Roanoke Island

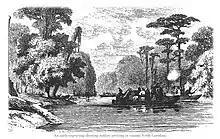
Wood Engraving of early settlers arriving in coastal North Carolina from 1713.

With Roanoke Island open for settlement, English Virginians moved from Tidewater Virginia to Northeast North Carolina's Albremarle Region. In 1665, The Carolina Charter established the colony of Carolina under a rule of landowners called the Lord Proprietors. Carolina under its original name "Carolana " included the territory of modern North and South Carolina. Early organized English towns in North Carolina include Elizabeth City and Edenton. Pioneers crossed southwards across the Albremarle Sound to settle in Roanoke Island. They came primarily to establish fishing communities but also practiced forms of subsistence agriculture on the Northern parts of Roanoke Island. Most of the Pioneers had originally immigrated to the American Colonies from Southern English parishes such as Kent, Middlesex and the West Country. Upon the creation of the Royal British Province of North Carolina in 1729, Roanoke Island became part of Currituck County. During the rule of the Lord Proprietors, Roanoke Island had been a part of the earlier Currituck Parish. It was during this time that historical families arrived including the Basnights, Daniels, Ehteridge, Owens, Tillets and others.